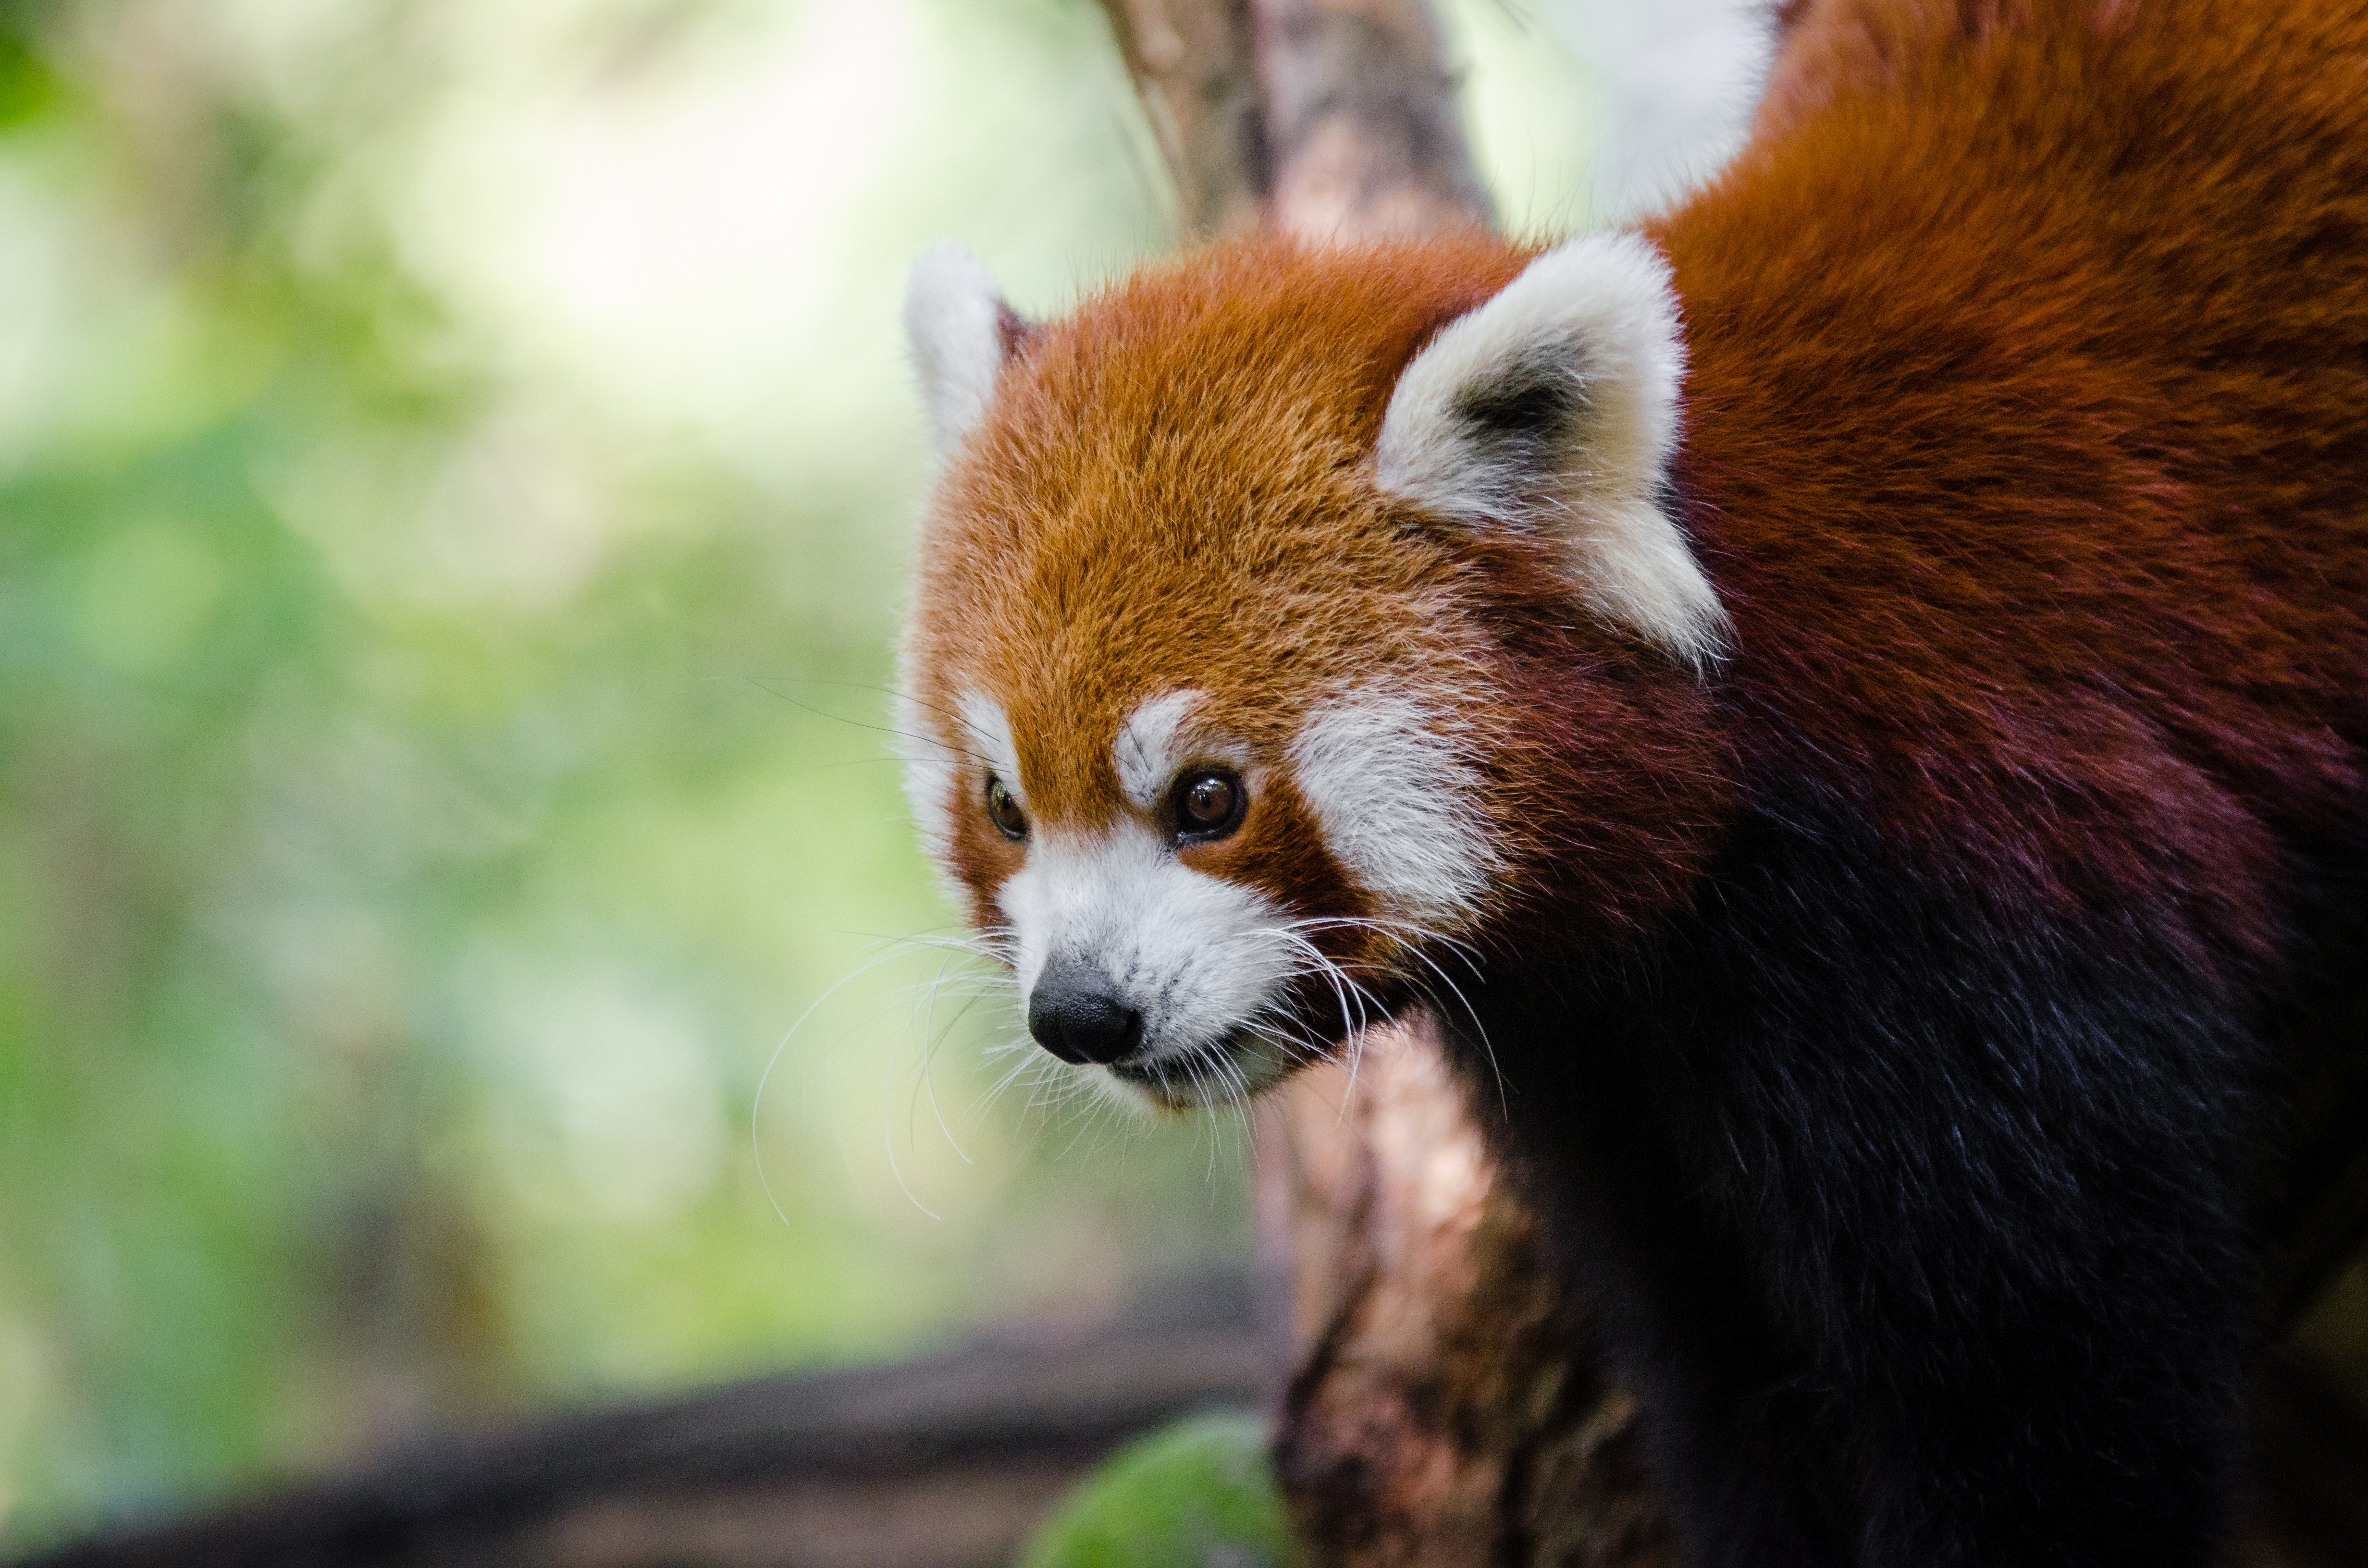
tree, nature, bokeh, blur, field, vintage, sweet, feet, animal, cute, female, wildlife, zoo, fur, orange, young, spring, green, high, red, foot, mammal, nikon, fauna, red panda, panda, 2015, face, nose, whiskers, paw, tail, animals, ears, endangered, vertebrate, germany, deutschland, frhling, natur, paws, tier, depth, iso, ss, depthoffield, fell, grn, gesicht, baum, adorable, bamboo, d7000, roter, kleiner, niedlich, sues, suess, species, bedrohte, tierart, tierpark, weiblich, jungtier, jung, ohren, schwanz, nase, bedroht, ailurus, fulgens, mozilla, firefox, wochenende, weekend